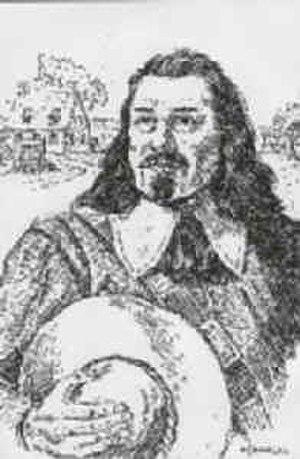
Portrait factice de Germain Doucet par E. Sénécal (1980)
Germain Doucet, dit sieur de La Verdure, né vers 1595 à Couperoue en Brye, en France, était un commandant militaire français en Acadie coloniale. Il est l'ancêtre de la majorité de ceux qui portent le nom Doucet en Amérique du Nord. La carrière nord-américaine de Germain Doucet débuta lorsqu'il entama une association avec Charles de Menou d'Aulnay de Charnizay, capitaine et futur gouverneur de l'Acadie. Germain Doucet est arrivé à La Hève, en 1632, avec d’Aulnay et Isaac de Razilly. De 1635 à 1645, il y servit en tant que capitaine d'armes du fort Pentagouët et, après la mort de Charles de Menou d'Aulnay en 1650, en qualité de commandant de Port-Royal. Les Anglais, sous le commandement du major général du Massachusetts Robert Sedgwick, capturèrent Port-Royal le 15 août 1654. En vertu de la reddition, Doucet a été forcé de quitter l'Acadie de façon définitive, et est retourné en France. Germain Doucet eut au moins trois enfants, Pierre, Marguerite et une fille dont on ne connaît pas le nom qui a épousé Pierre LeJeune dit Briard. Il a probablement eu un quatrième enfant, né vers 1641, qui s'appelait aussi Germain.